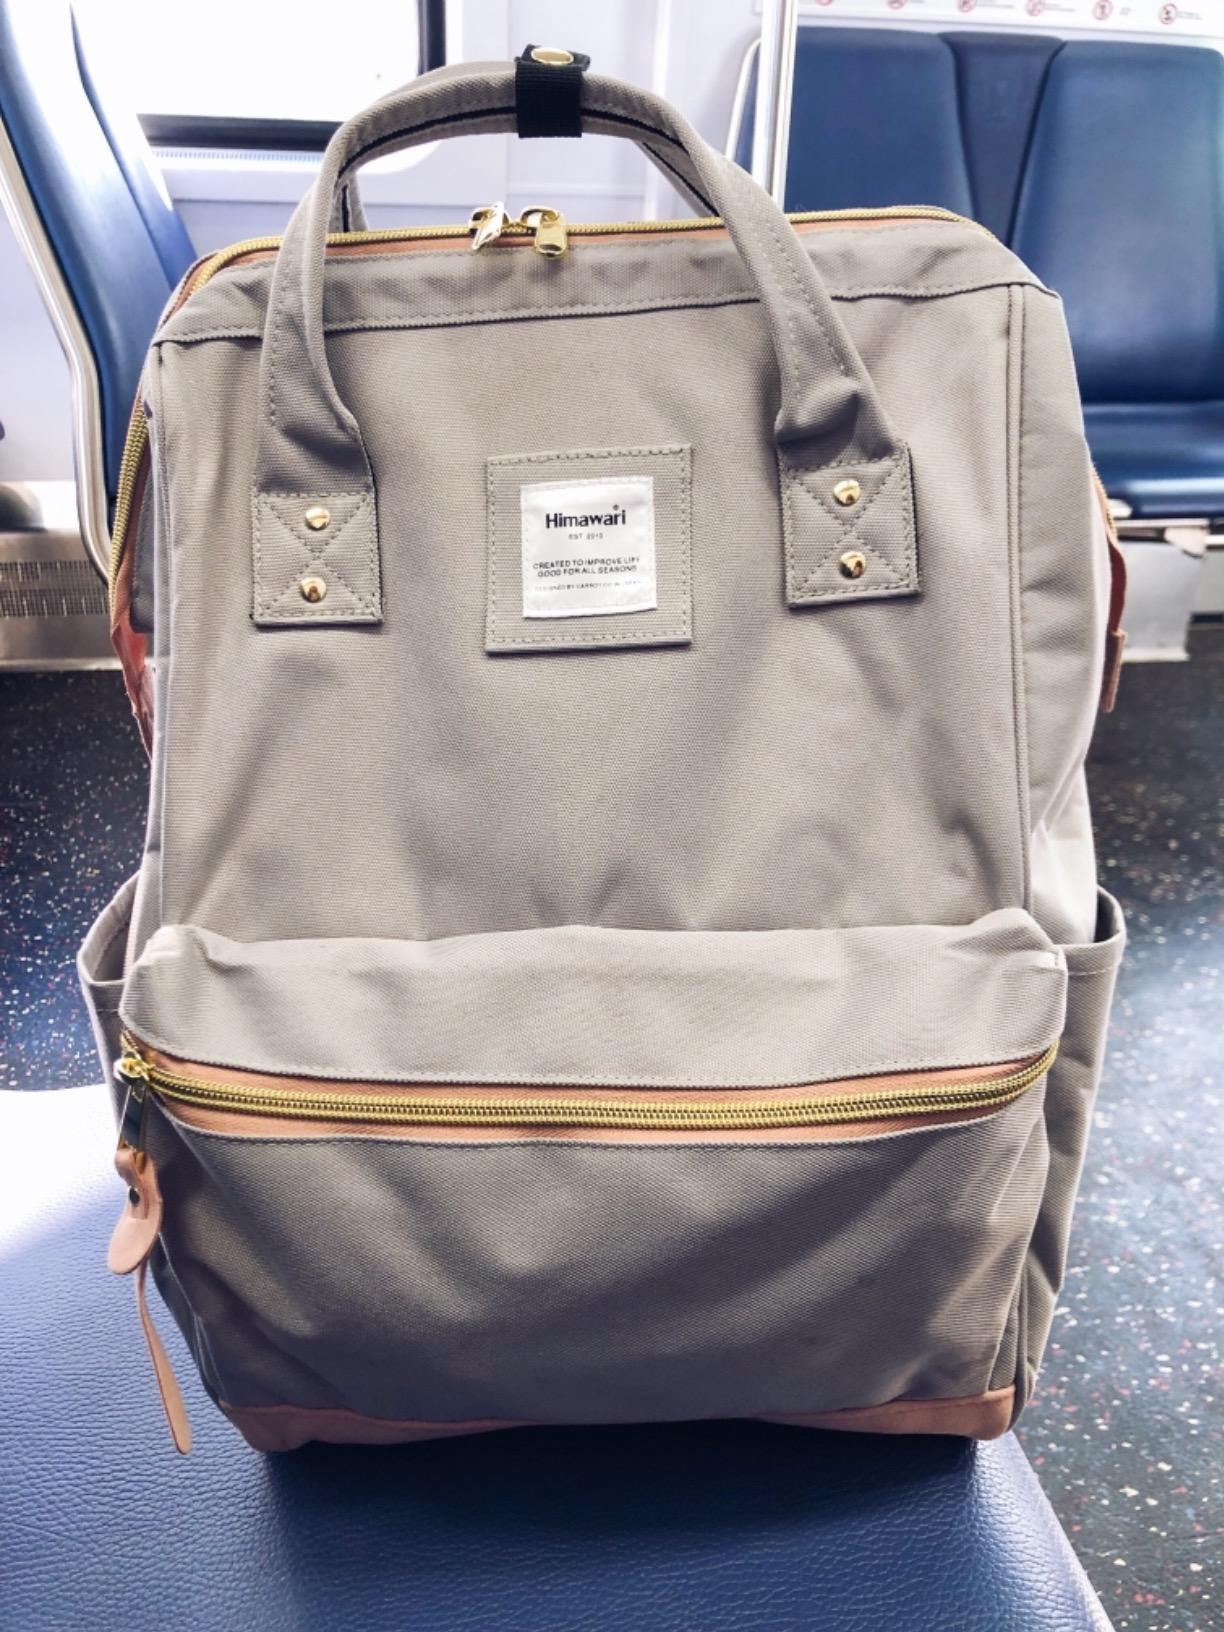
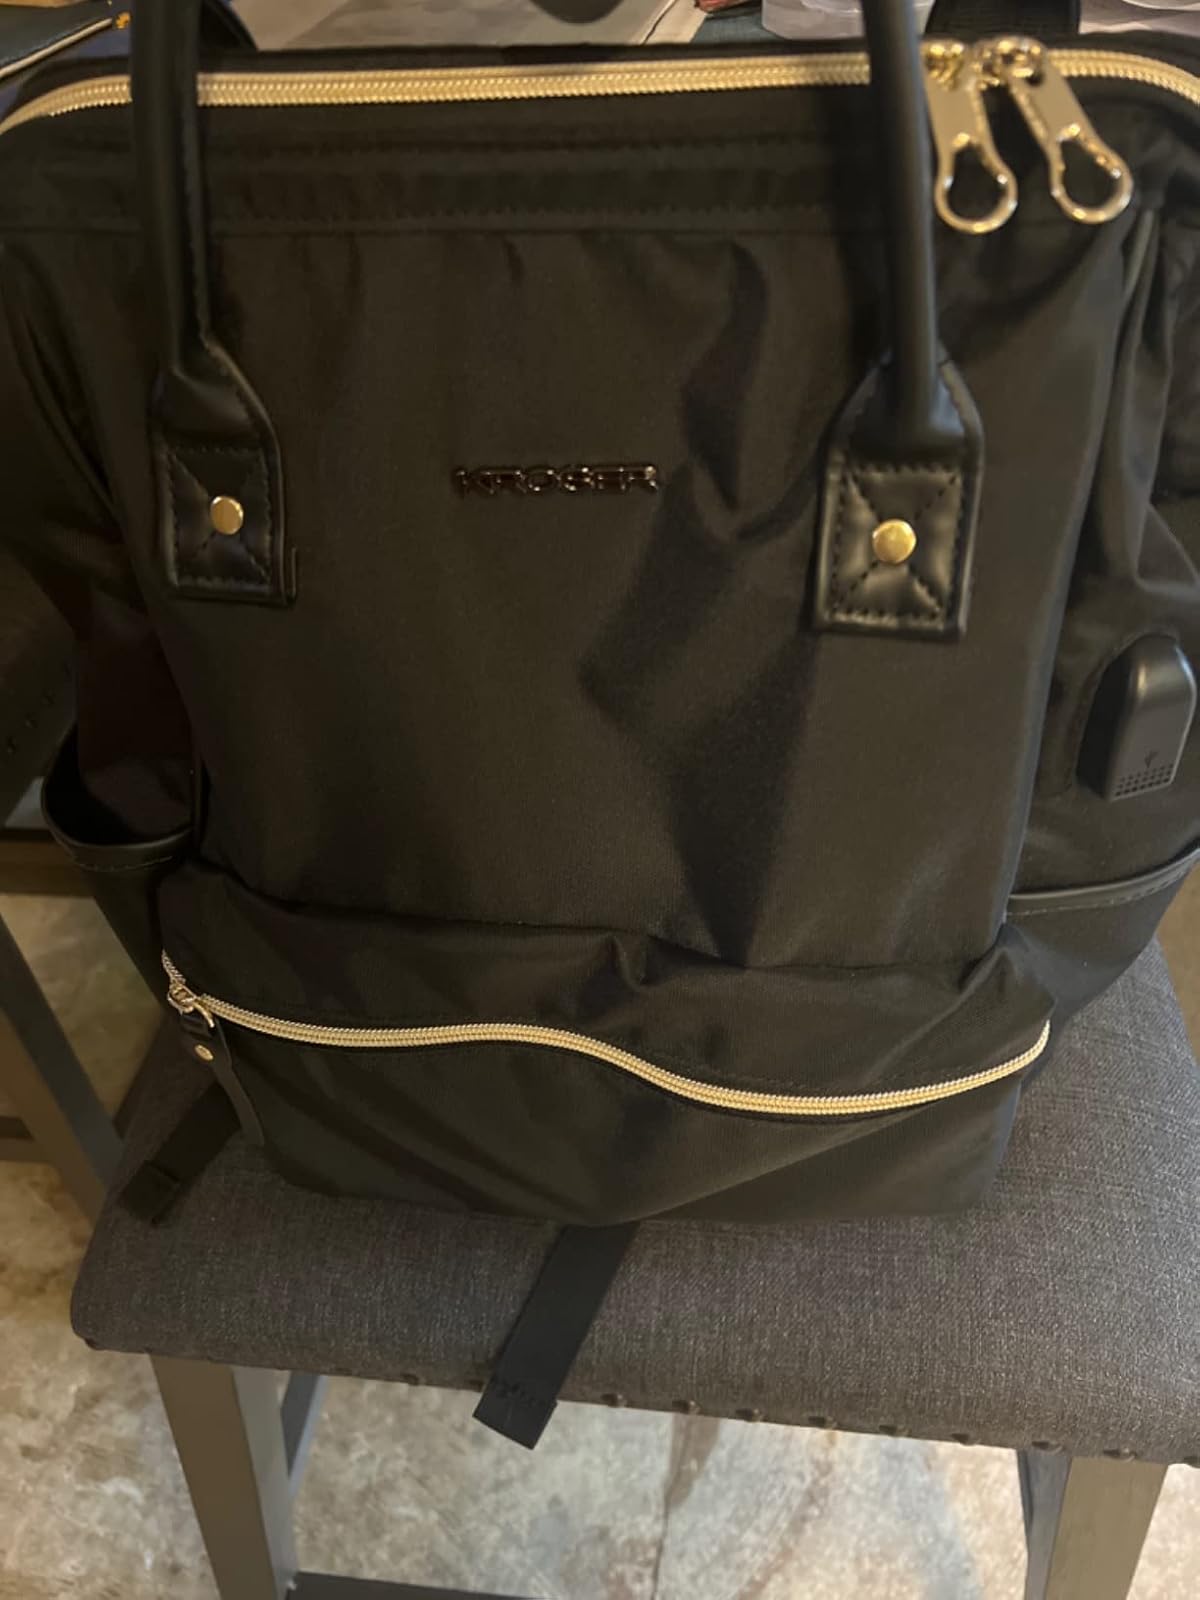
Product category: bag
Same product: no